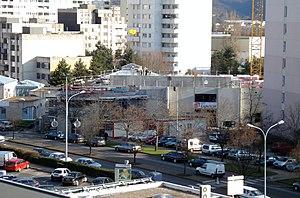
Le centre Nelson-Mandela de Planoise en construction, dans la ville de Besançon (Doubs, France).
Le centre Nelson-Mandela de Besançon-Planoise est un bâtiment servant de maison de quartier, de bibliothèque et de médiathèque. L'édifice est situé au numéro 13, de l'avenue d'Île-de-France, au cœur du quartier de Planoise. Le centre fut construit de 2006 à 2007, et accueille depuis en plus de la bibliothèque-médiathèque-maison de quartier un grand nombre d'associations planoisiennes, ainsi que le siège du journal local La Passerelle.